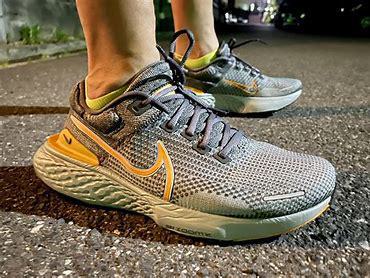
Brand: Nike
Model: Zoomx Invincible Run Flyknit